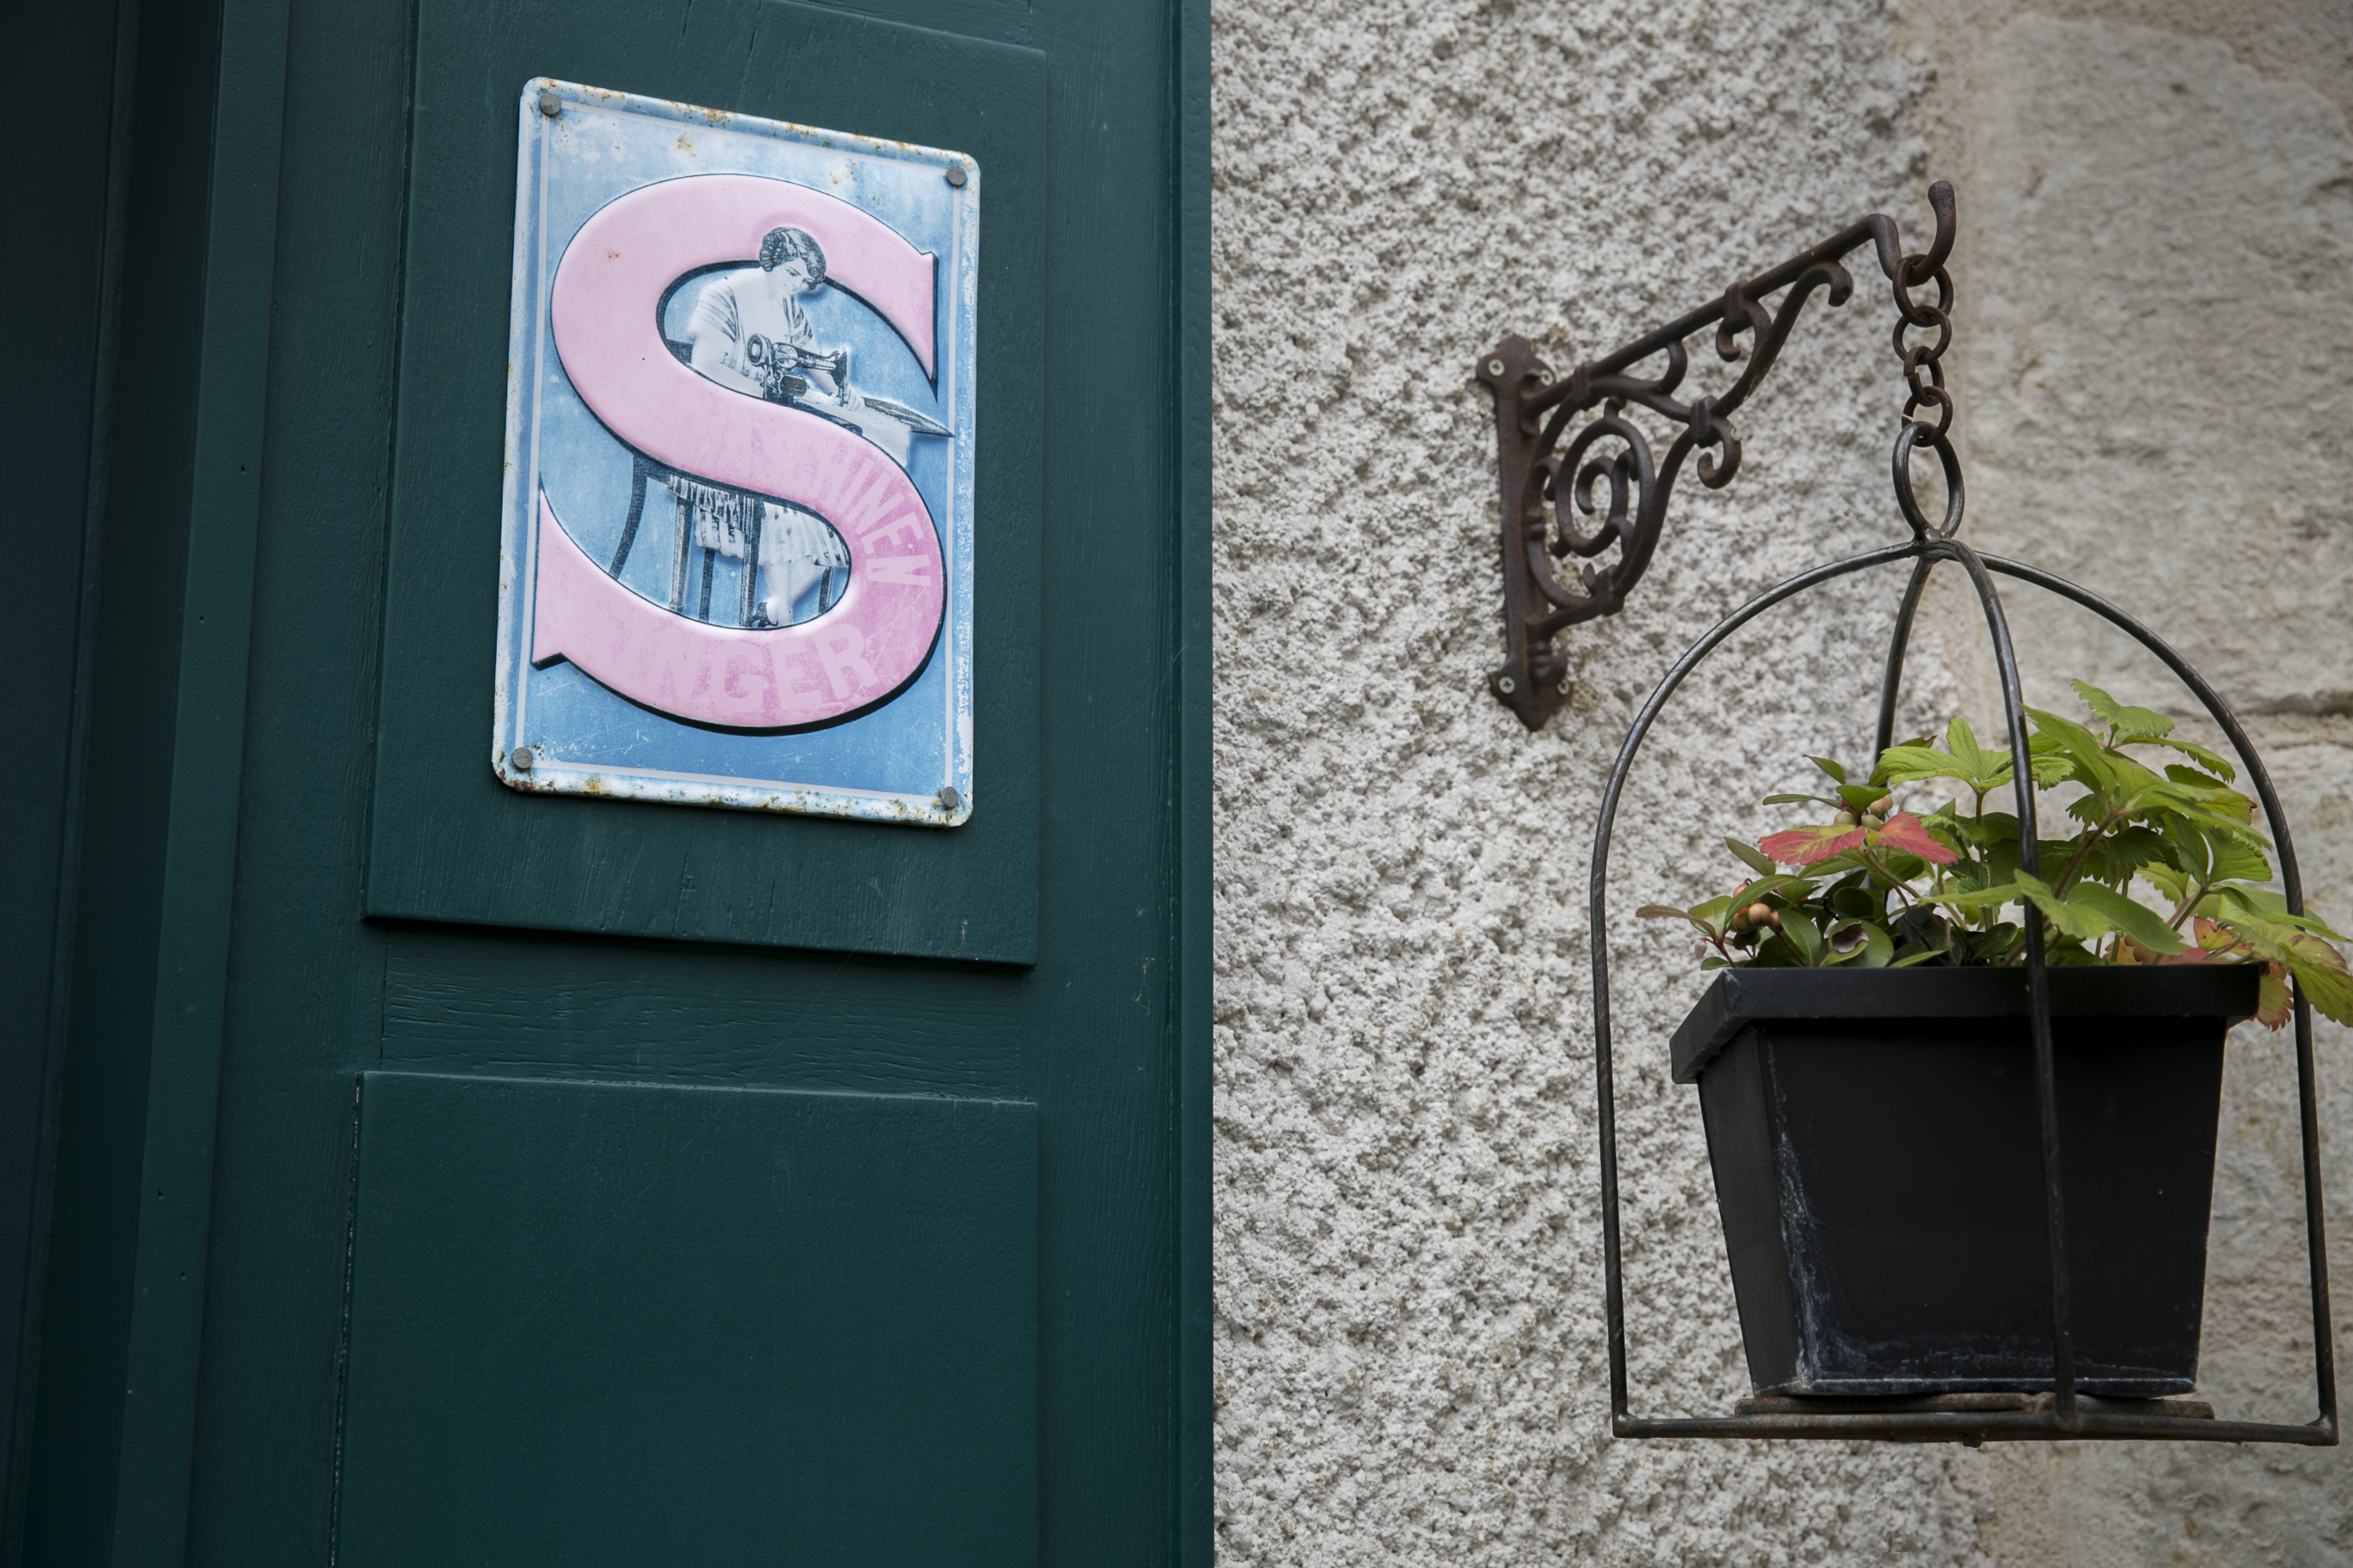
natural, plant, window, houseplant, flowerpot, flower, font, art, wall, rectangle, wood, paint, design, facade, illustration, visual arts, signage, electric blue, graphics, circle, number, symbol, concrete, sign, graffiti, room, house numbering, magenta, logo, floral design, painting, herb, still life photography, cement